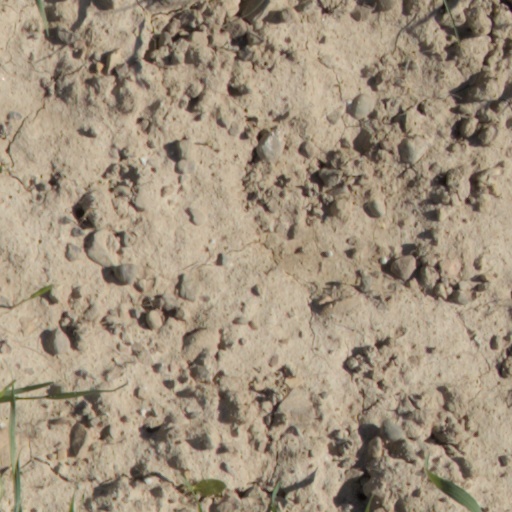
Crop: wheat